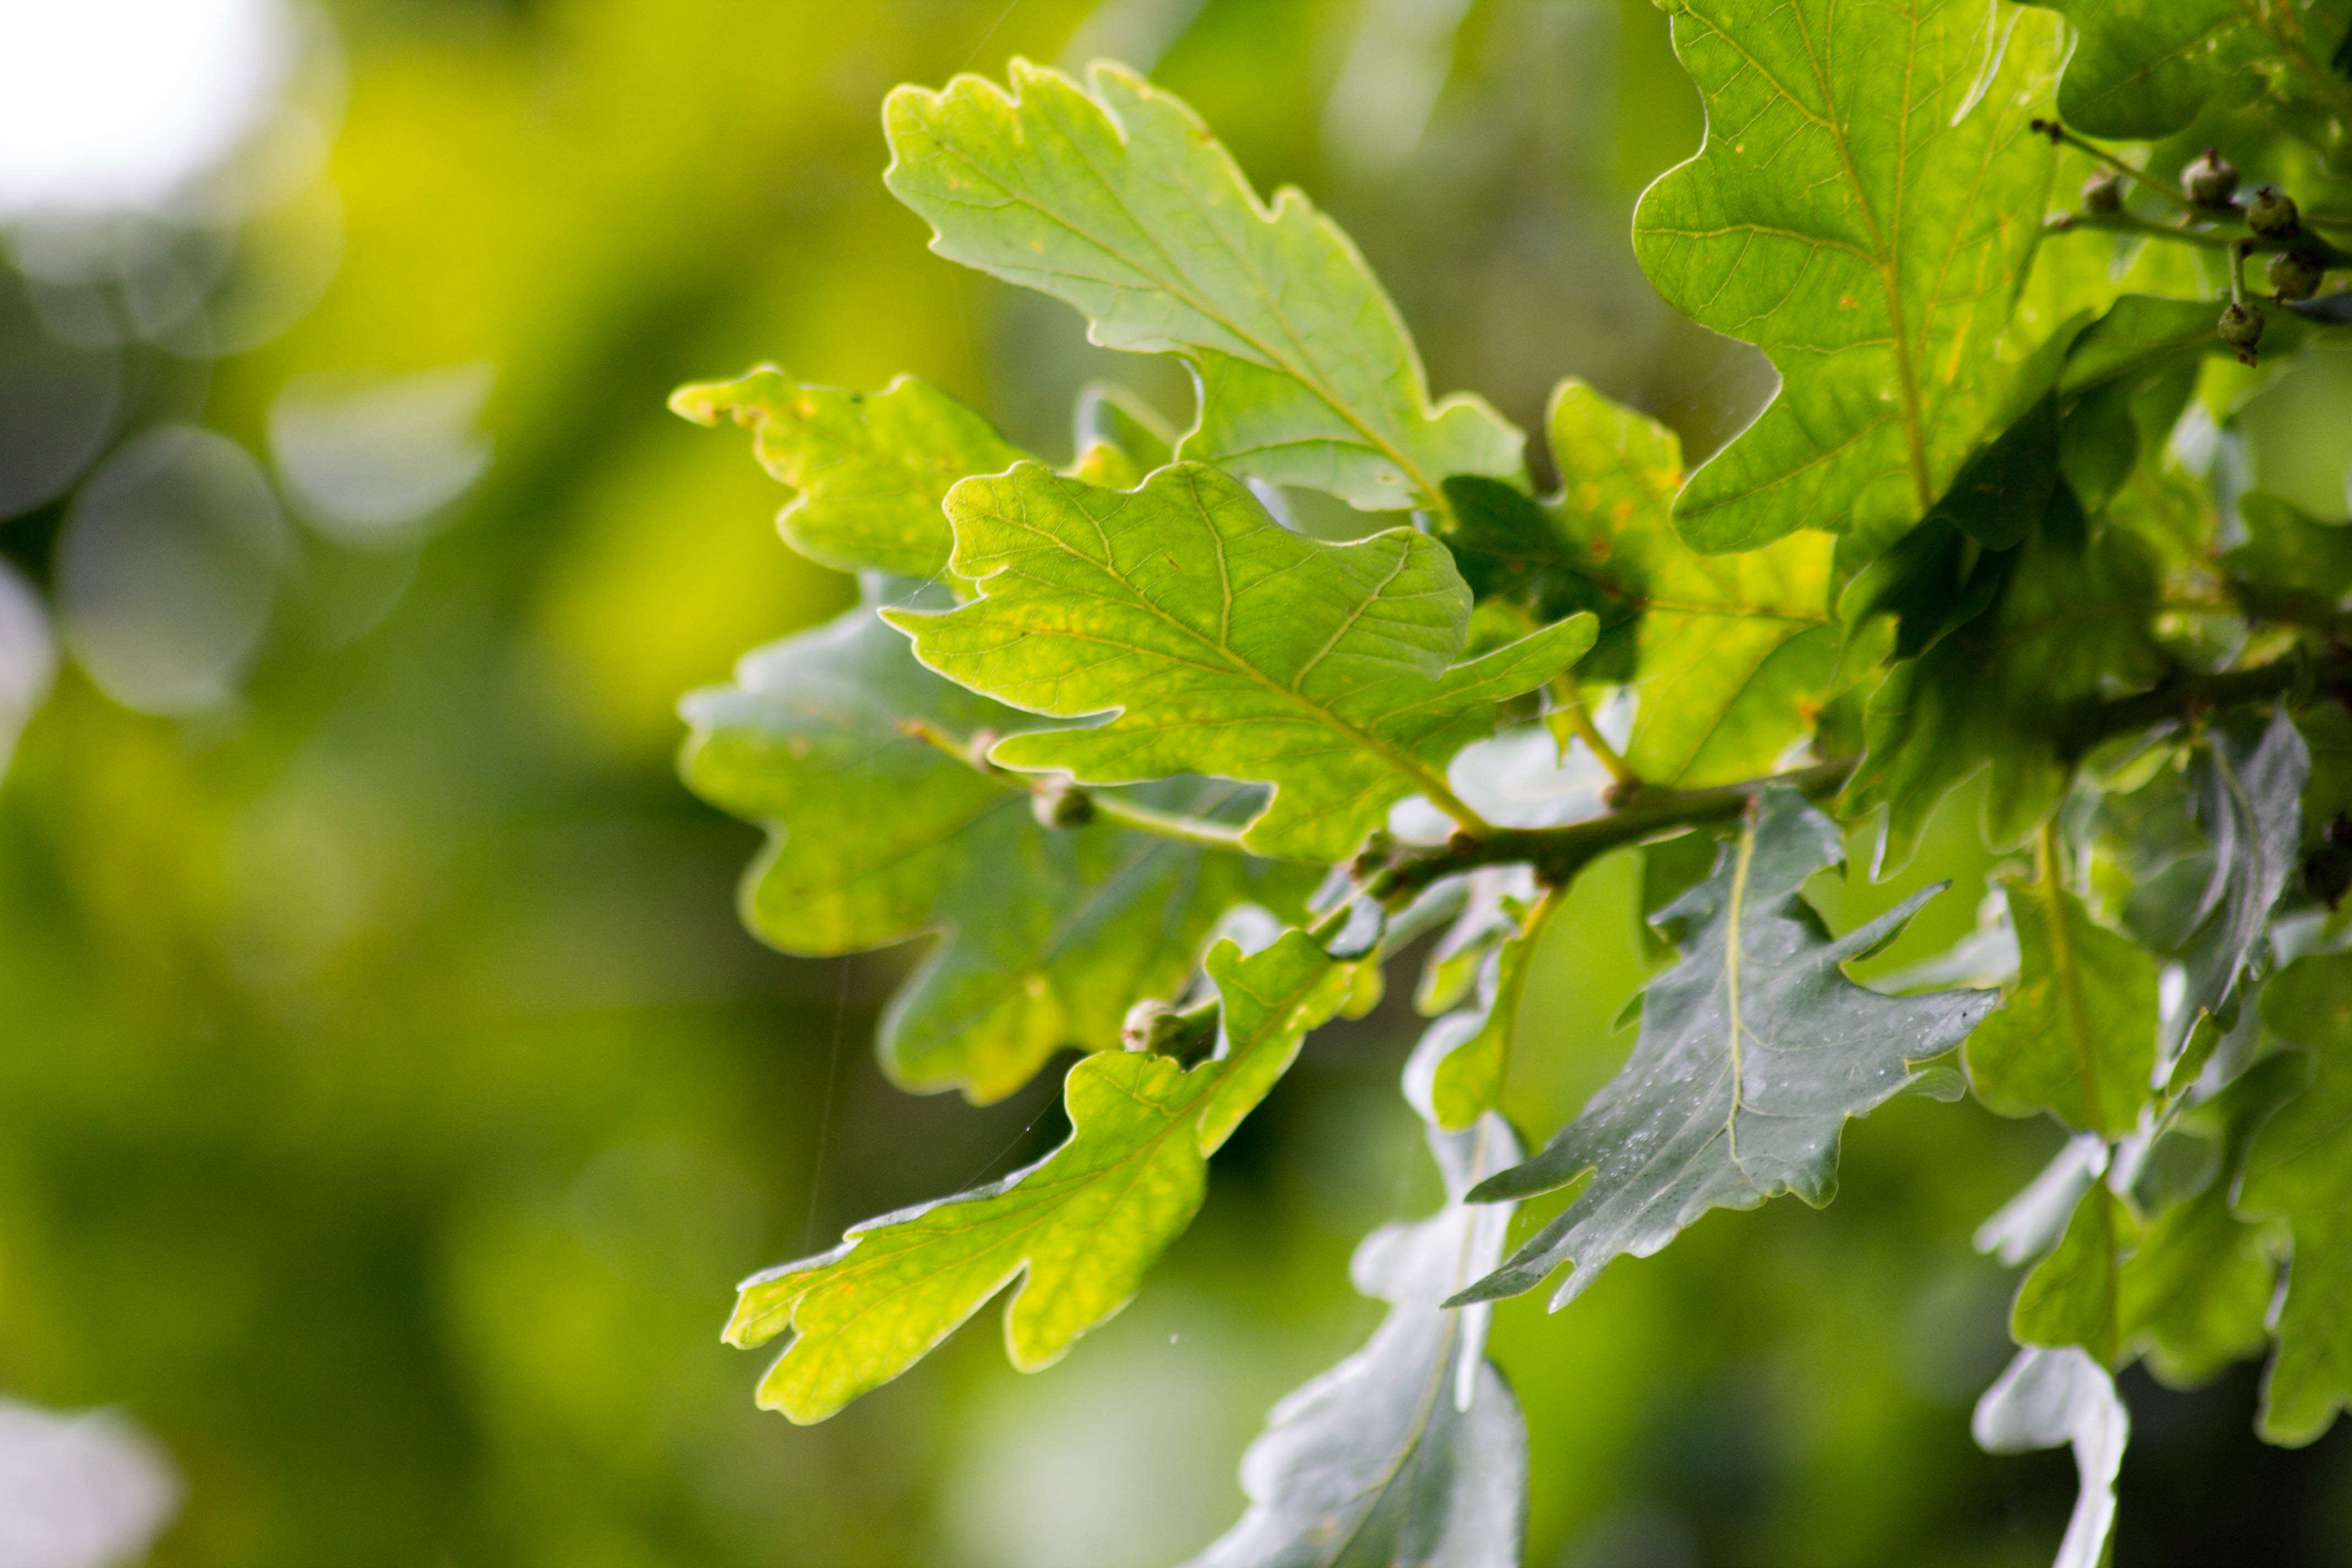
tree, green, plant, branch, leaf, land plant, maidenhair tree, flower, woody plant, produce, flowering plant, deciduous, oak, shrub, maple tree, macro photography, blossom, food